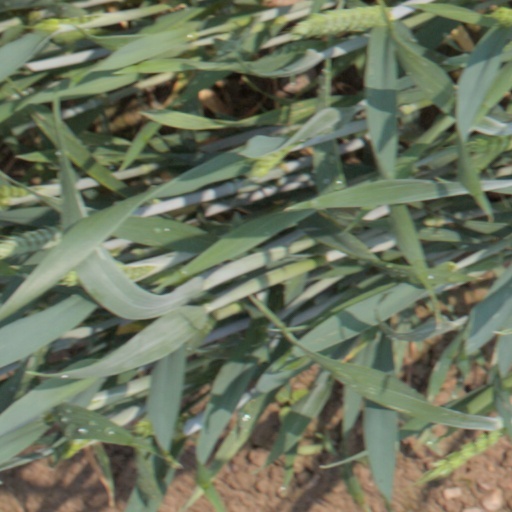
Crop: wheat